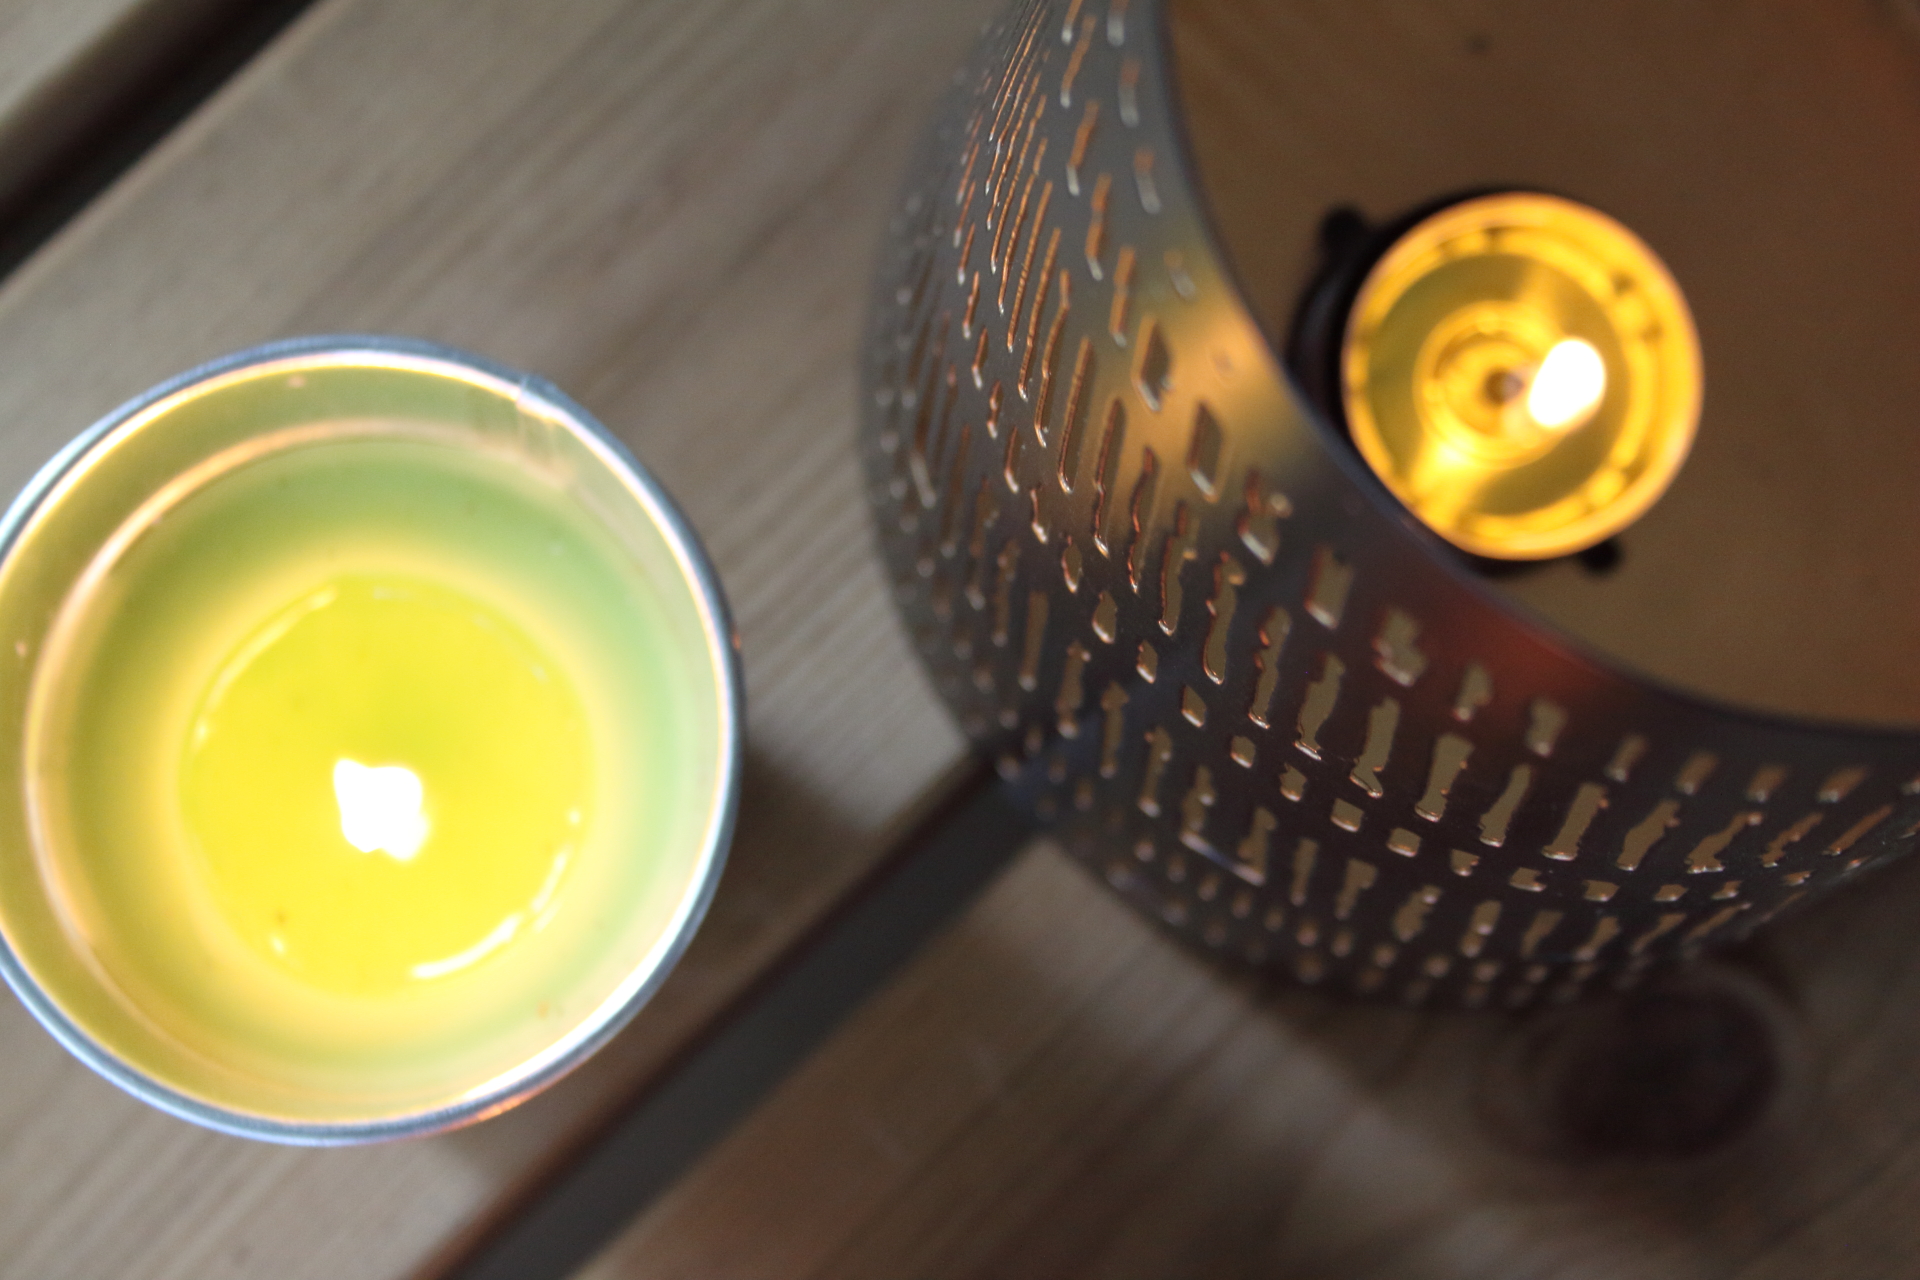
candles, yellow, autumn, wood, peaceful, drink, table